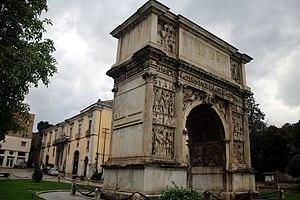
L’arc de Trajan, à Bénévent, en Campanie, est un monument érigé en 114, en l'honneur de l'empereur Trajan, pour l'ouverture de la Via Traiana, variante de la Voie Appienne construite par Trajan pour relier Bénévent à Brindes de manière plus directe.